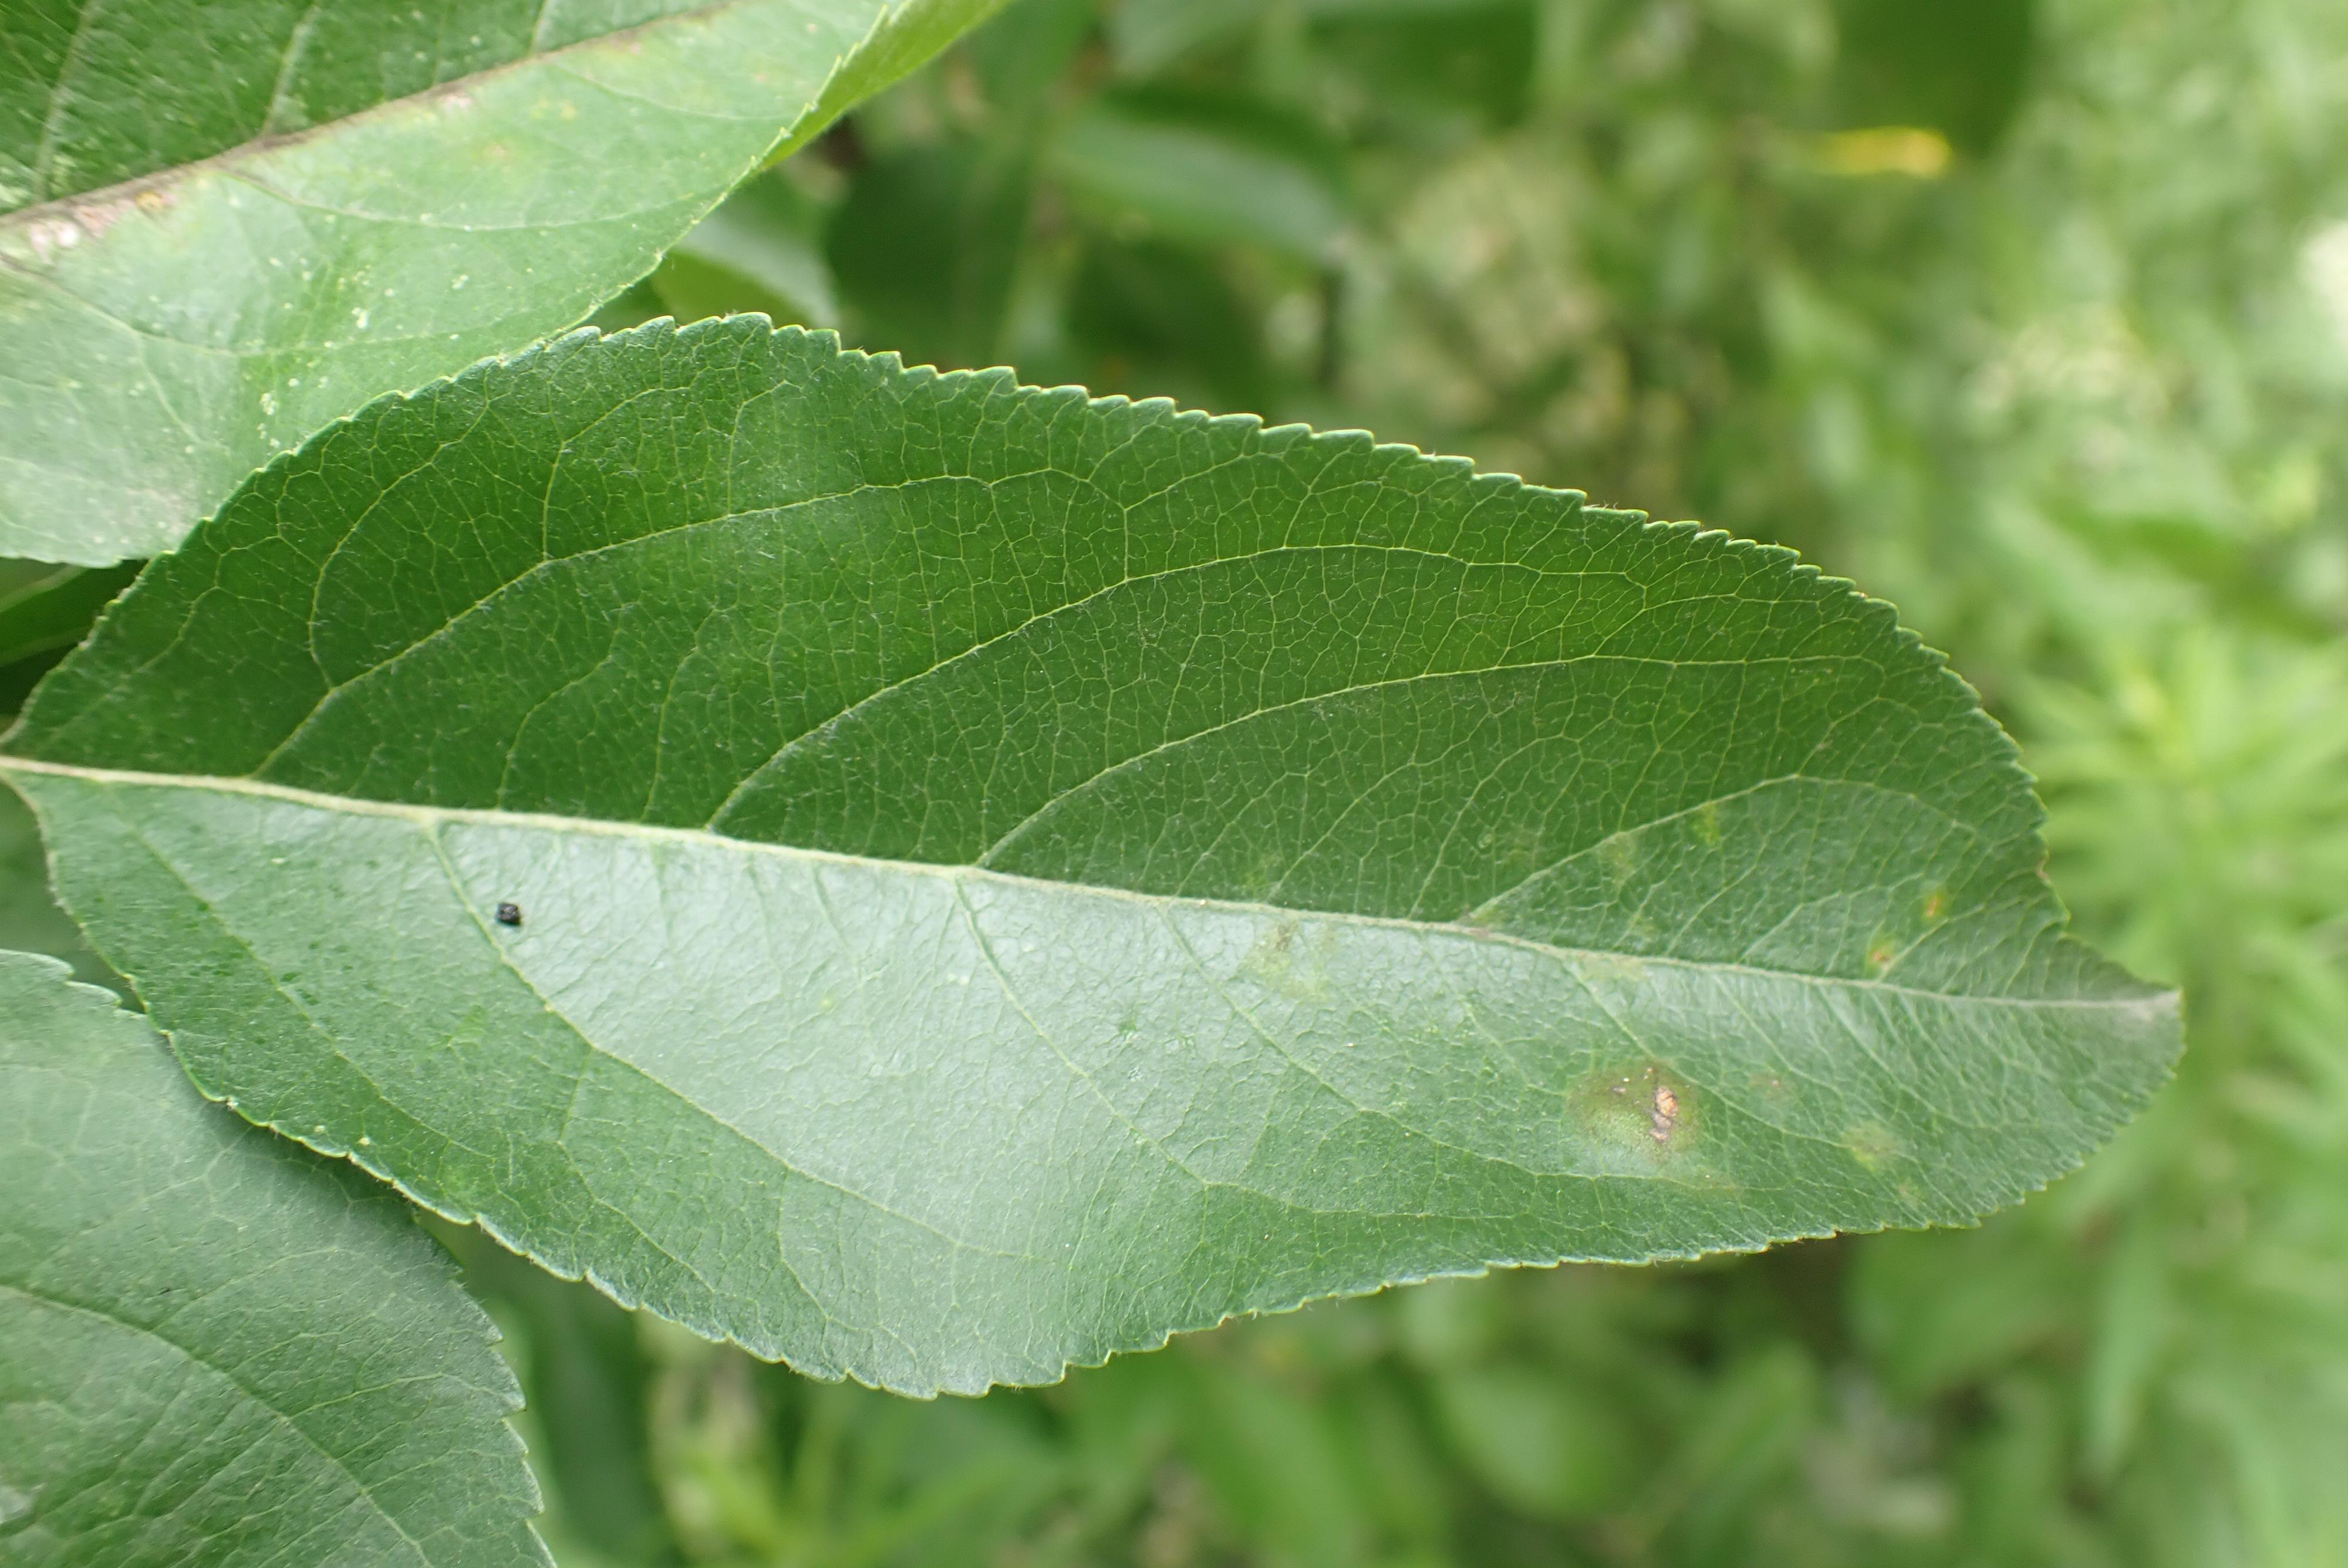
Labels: scab